Phil May (caricaturist)

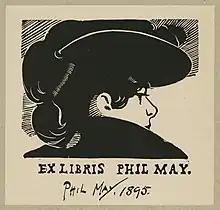
Bookplate of English caricaturist Phil May

May had begun to earn his living in a solicitor's office; before he was fifteen he had acted as time-keeper at a foundry, had tried to become a jockey and had been on the stage at Scarborough and Leeds. When only fourteen years old, had drawings accepted for the "Yorkshire Gossip". When he was about seventeen he went to London with a sovereign in his pocket. He suffered extreme want, sleeping out in the parks and streets, until he obtained employment as designer to a theatrical costumier. He also drew posters and cartoons, and for about two years worked for the "St Stephens Review", until he was advised to go to Australia for his health.